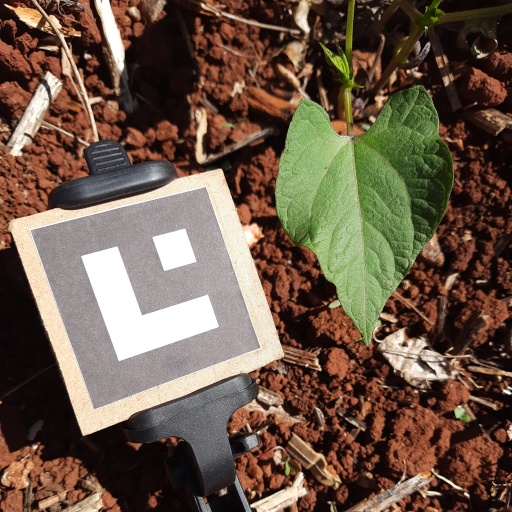
Observations: wavy surface, no eating holes, under sunlight